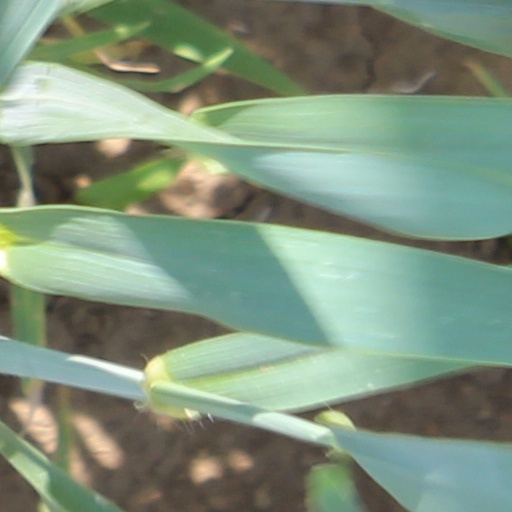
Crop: wheat